Suremphaa

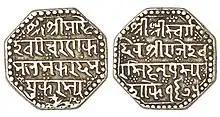
Rajmohuree of Rajeswar Singha in Nagari script.

Later, Jai Singh of Manipur made a personal appeal to Rajeswar Singha in his court to help him drive out the Burmese from his kingdom. Rajeswar Singha consulted his ministers and sent an army consisting of "mul" and "dewal" paiks in 1765 commanded by Duara Haranath Bitarual Phukan as the Senapati Phukan (Commander) to Manipur directly over the hills south of Charaideo to reinstate Jai Singh. But the jungle was extremely dense so the work of clearing a road was laborious and time-consuming. The troops suffered great hardship, lack of food and many died from raiding Naga tribesmen and snake bites. The king ordered the return of the army. This unsuccessful expedition came to be known as the "Lotakota ron" (War of the Creepers).